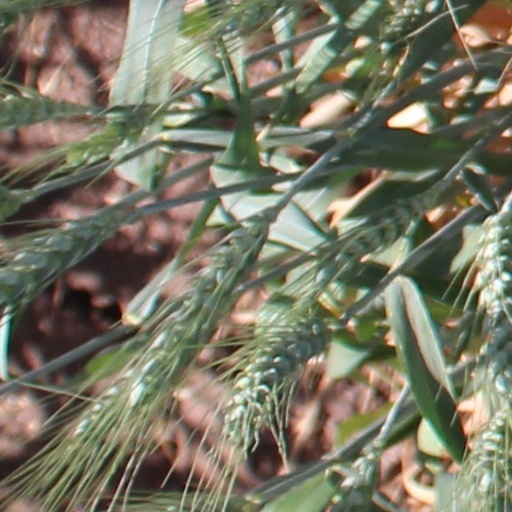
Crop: wheat